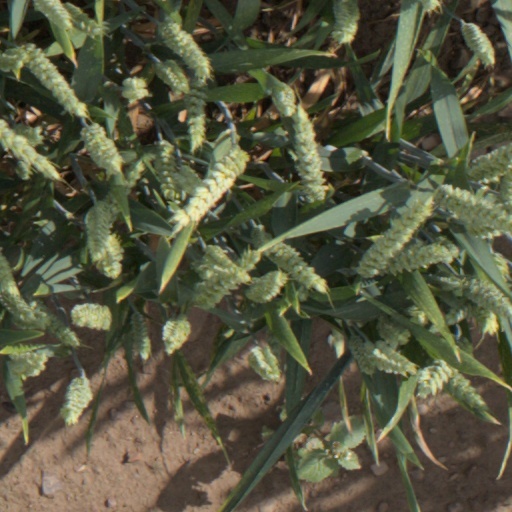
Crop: wheat